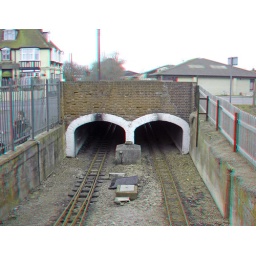
RHDR Tunnels in anaglyph 3D stereo red blue glasses to view